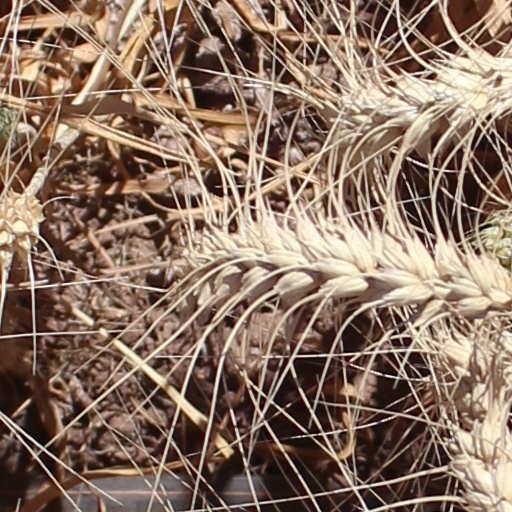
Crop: wheat